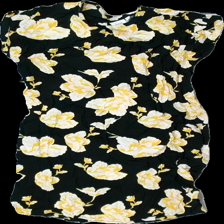
View: front
Type: Dress
Category: Ladies
Brand: Saint Tropez
Colors: Black, Yellow
Material: 100% Viscose
Pattern: Floral print
Cut: Regular
Size: L
Season: All
Price range: 100-150
Recommended usage: Reuse
Description: black dress with yellow floralprint